Three-surface aircraft

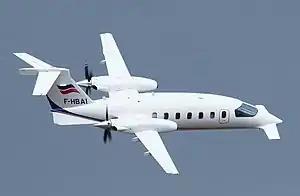
A Piaggio P.180 Avanti showing its three lifting surfaces

A three-surface aircraft or sometimes three-lifting-surface aircraft has a foreplane, a central wing and a tailplane. The central wing surface always provides lift and is usually the largest, while the functions of the fore and aft planes may vary between types and may include lift, control and/or stability.